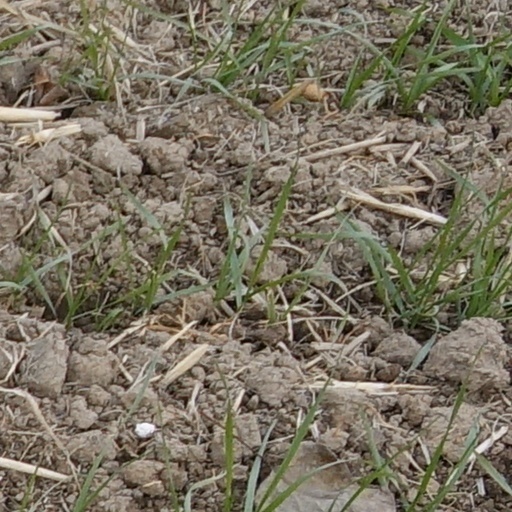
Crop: wheat